Life expectancy

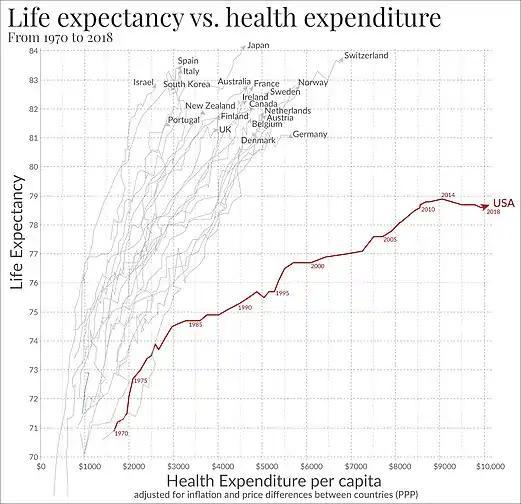
Life expectancy vs healthcare spending of rich OECD countries. US average of $10,447 in 2018.

Public health measures are credited with much of the recent increase in life expectancy. During the 20th century, despite a brief drop due to the 1918 flu pandemic, the average lifespan in the United States increased by more than 30 years, of which 25 years can be attributed to advances in public health.